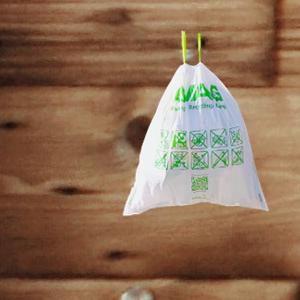
Label: plasticbags